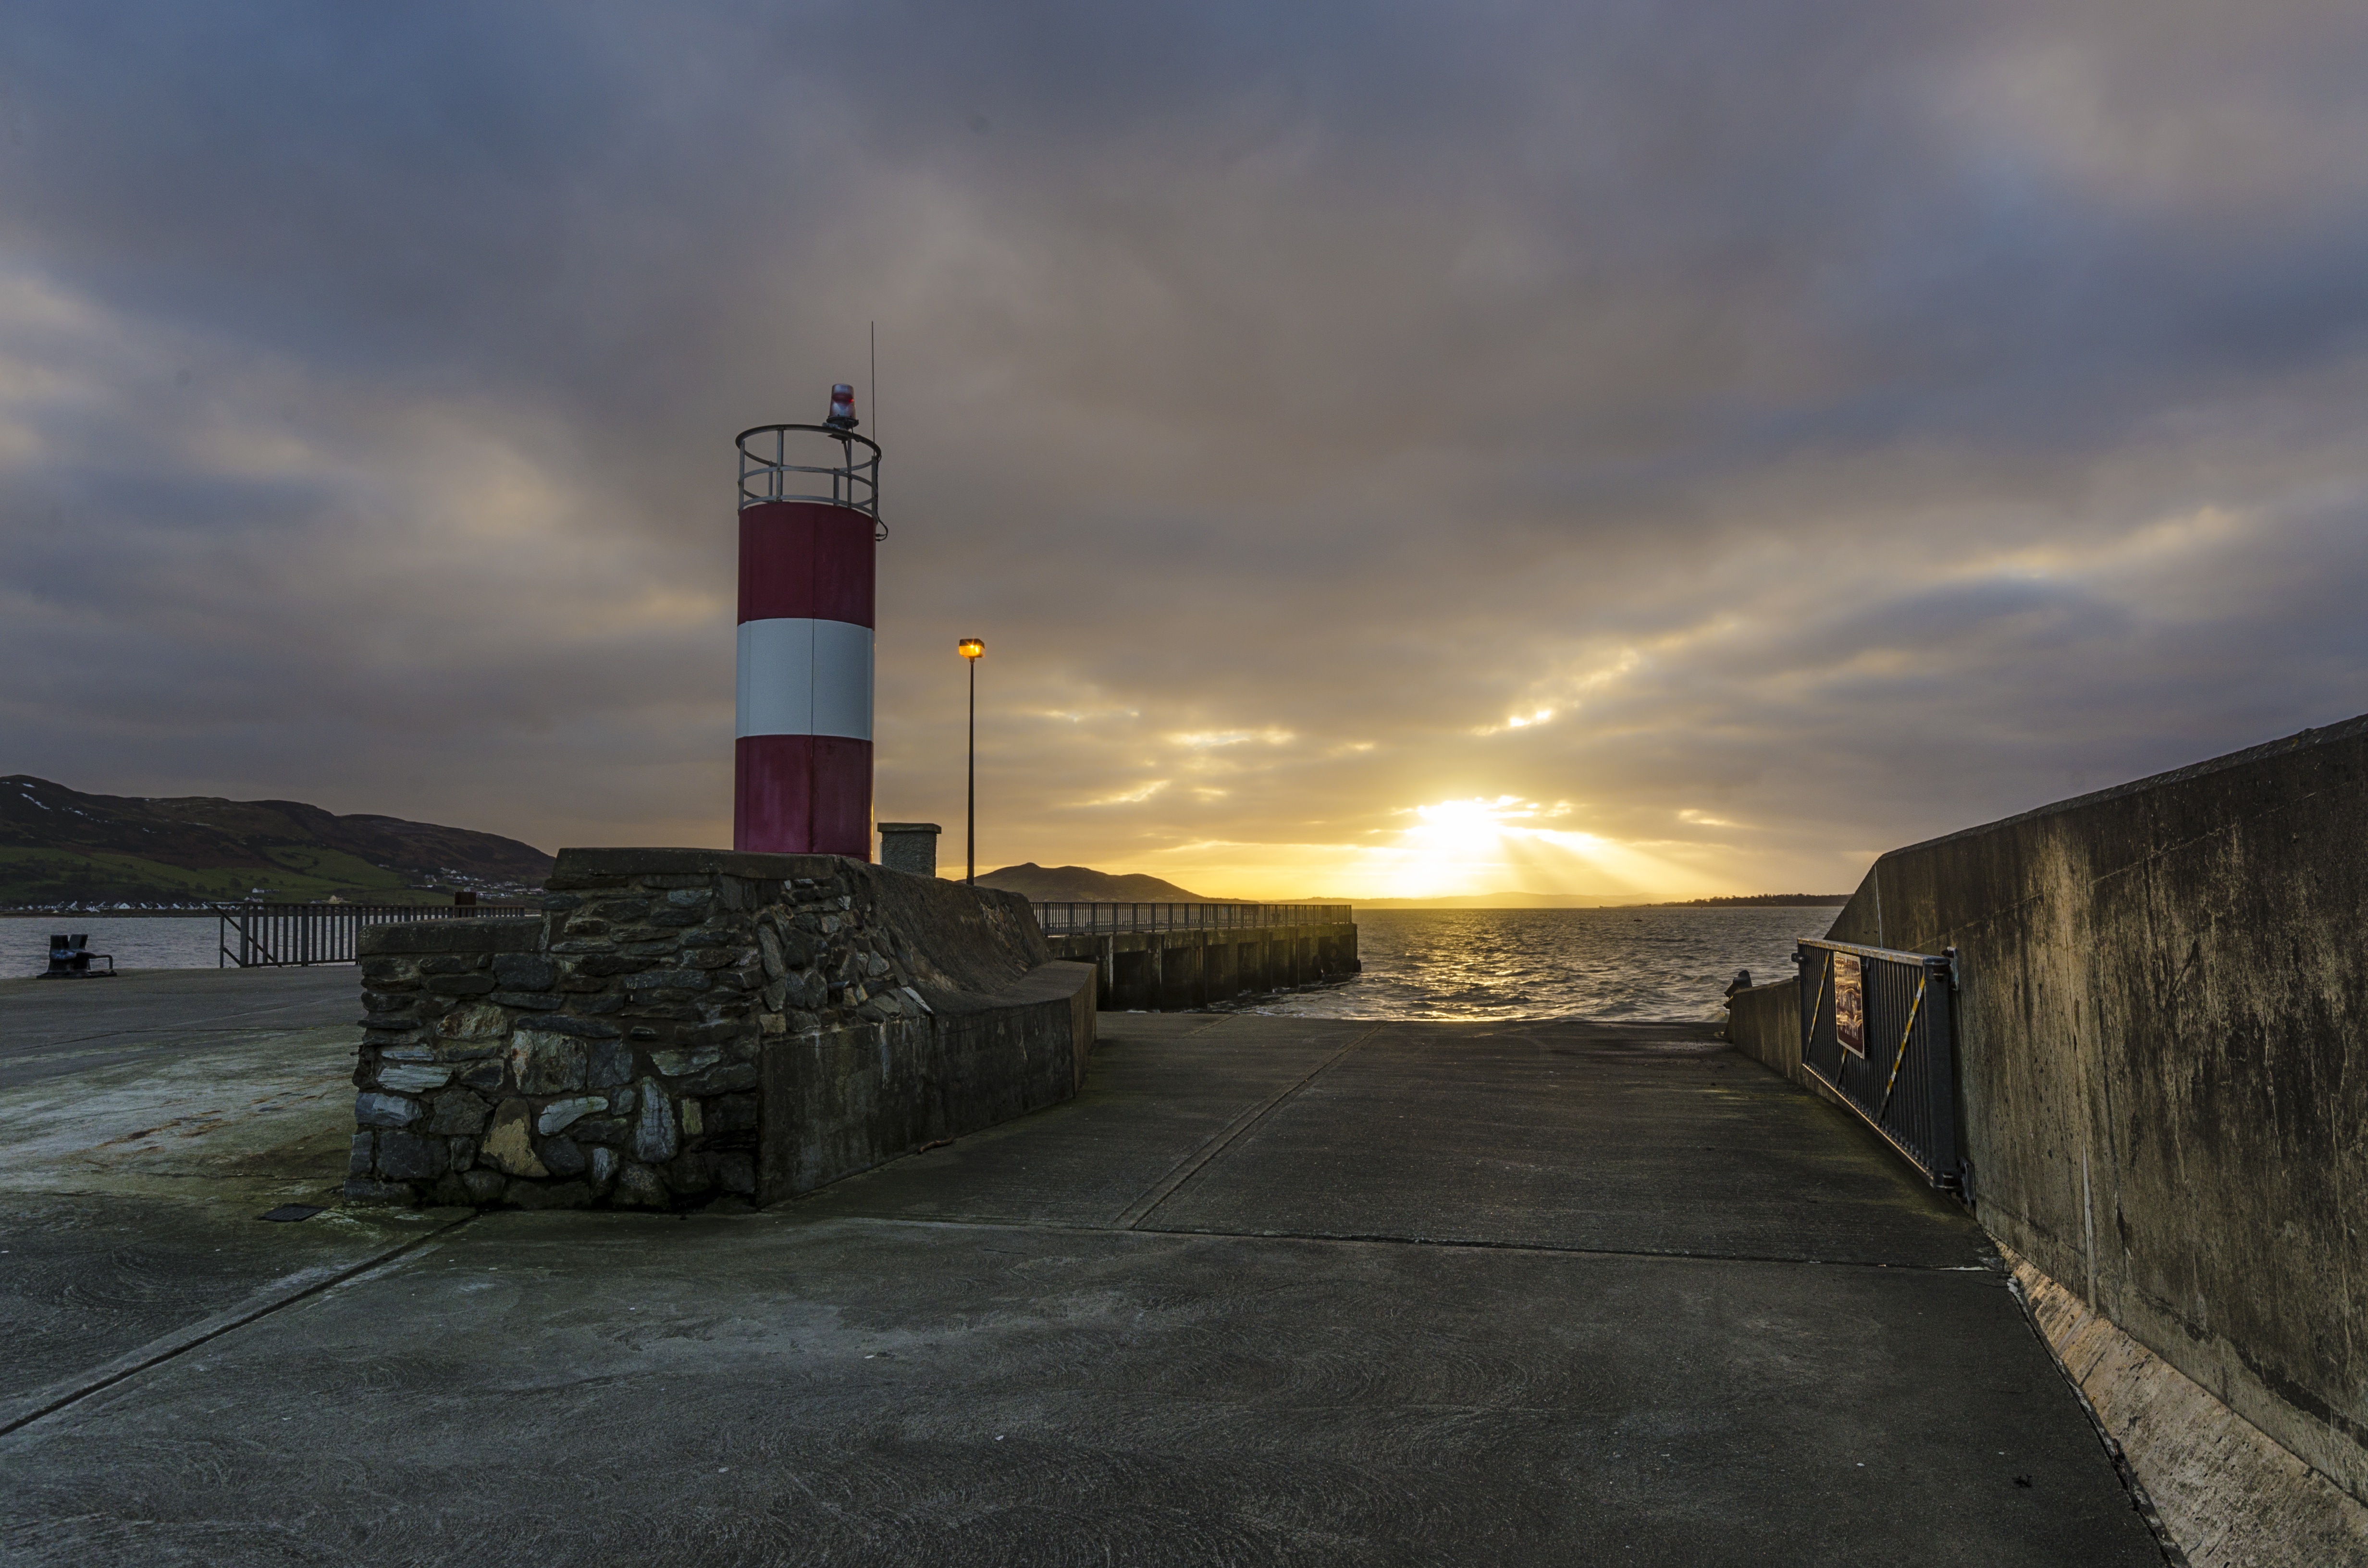
landscape, sea, coast, water, outdoor, rock, ocean, light, cloud, lighthouse, sky, sunrise, sunset, night, morning, building, coastal, dusk, evening, vehicle, tower, waterway, waves, clouds, infrastructure, ireland, atlantic, irish, donegal, buncrana